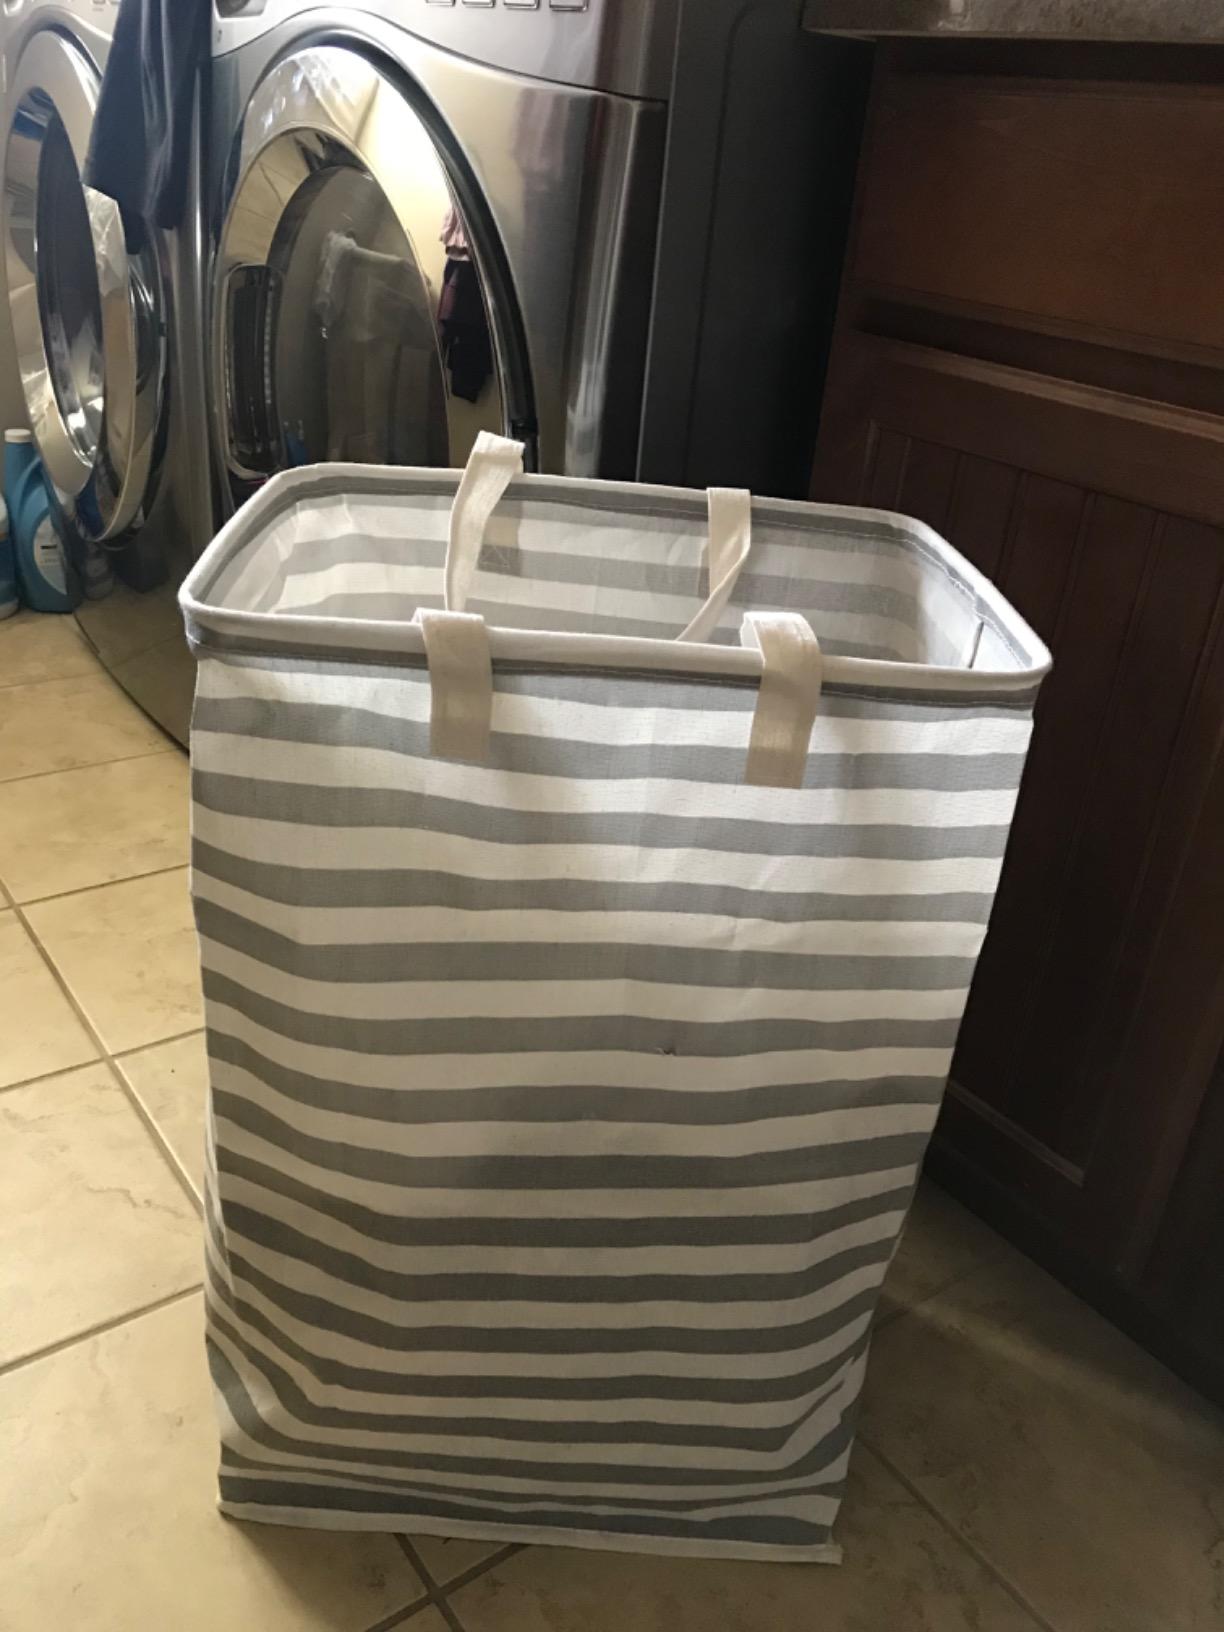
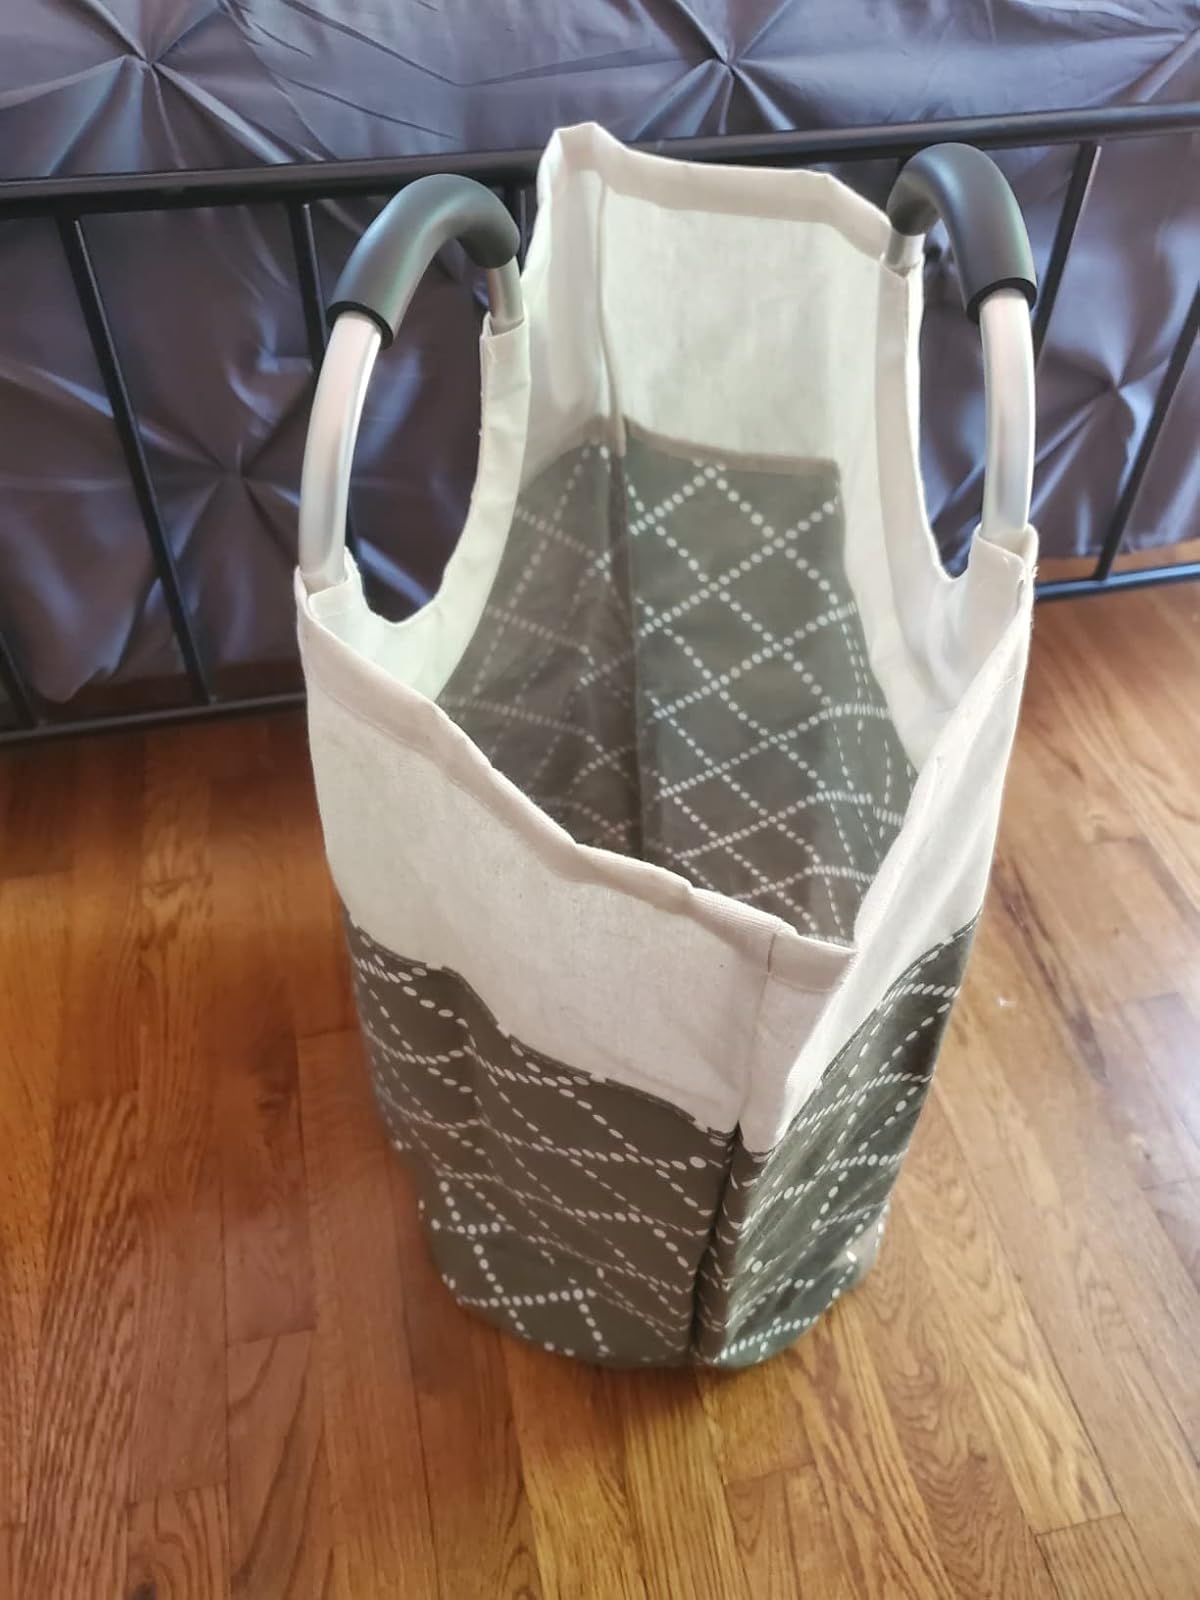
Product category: items_hamper
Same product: no